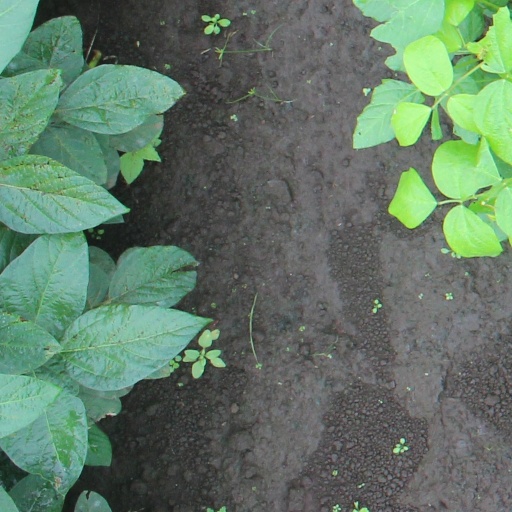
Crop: soybean